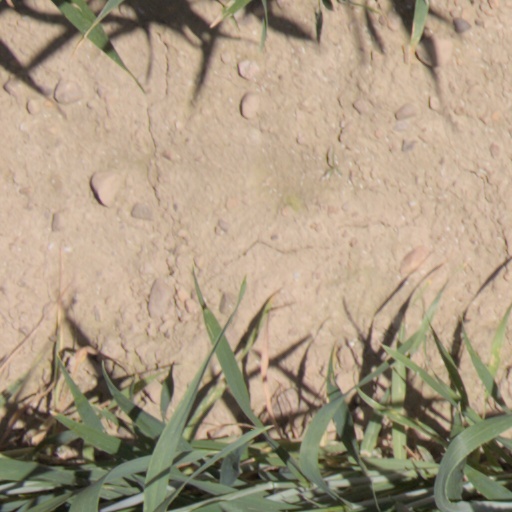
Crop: wheat